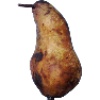
Label: pear_abate